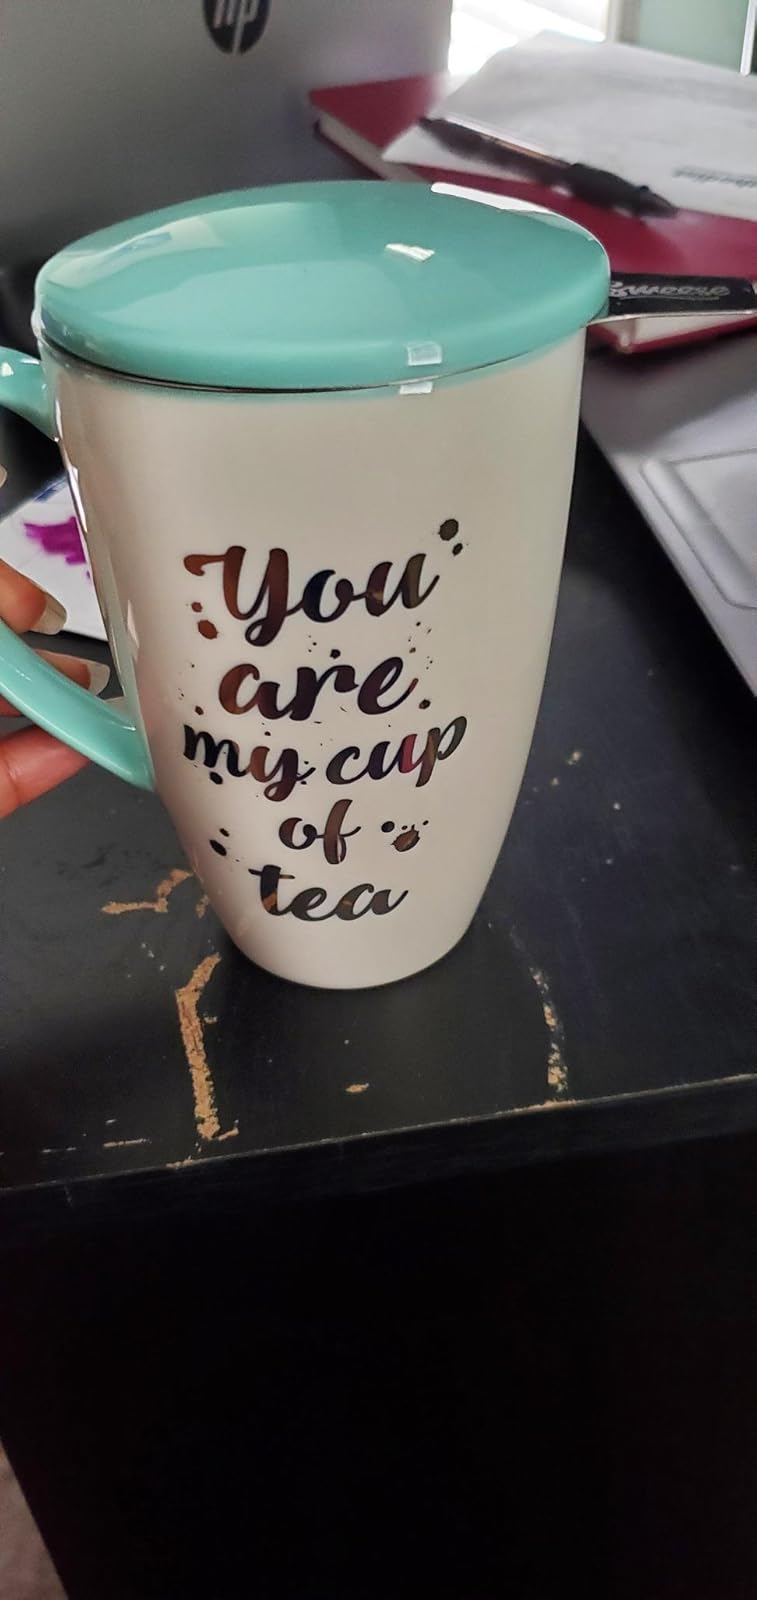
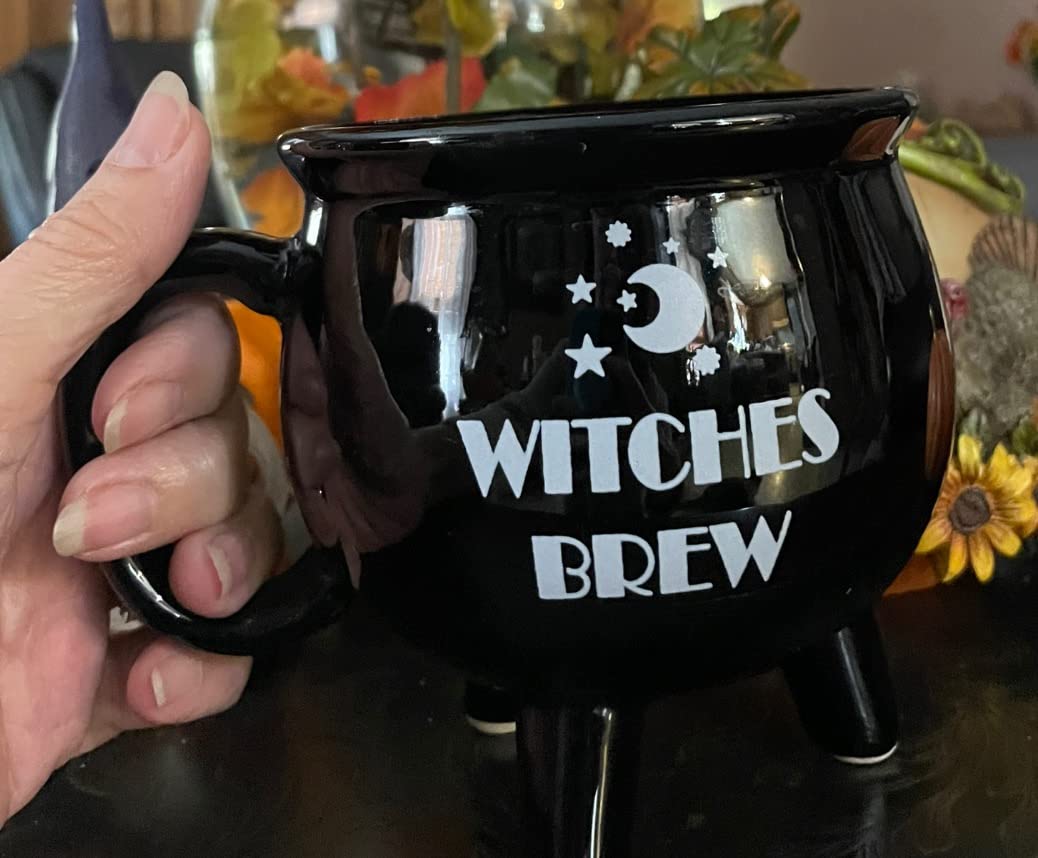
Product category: items_mug
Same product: no